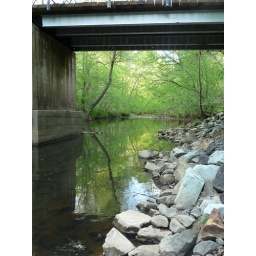
View from under the wooden bridge